Jean-Claude Pertuzé

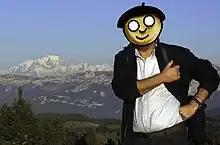
Self-portrait of Pertuzé (2007), with his face replaced by a

Jean-Claude Pertuzé (11 September 1949 – 26 April 2020) was a French comic book artist, illustrator, and writer.